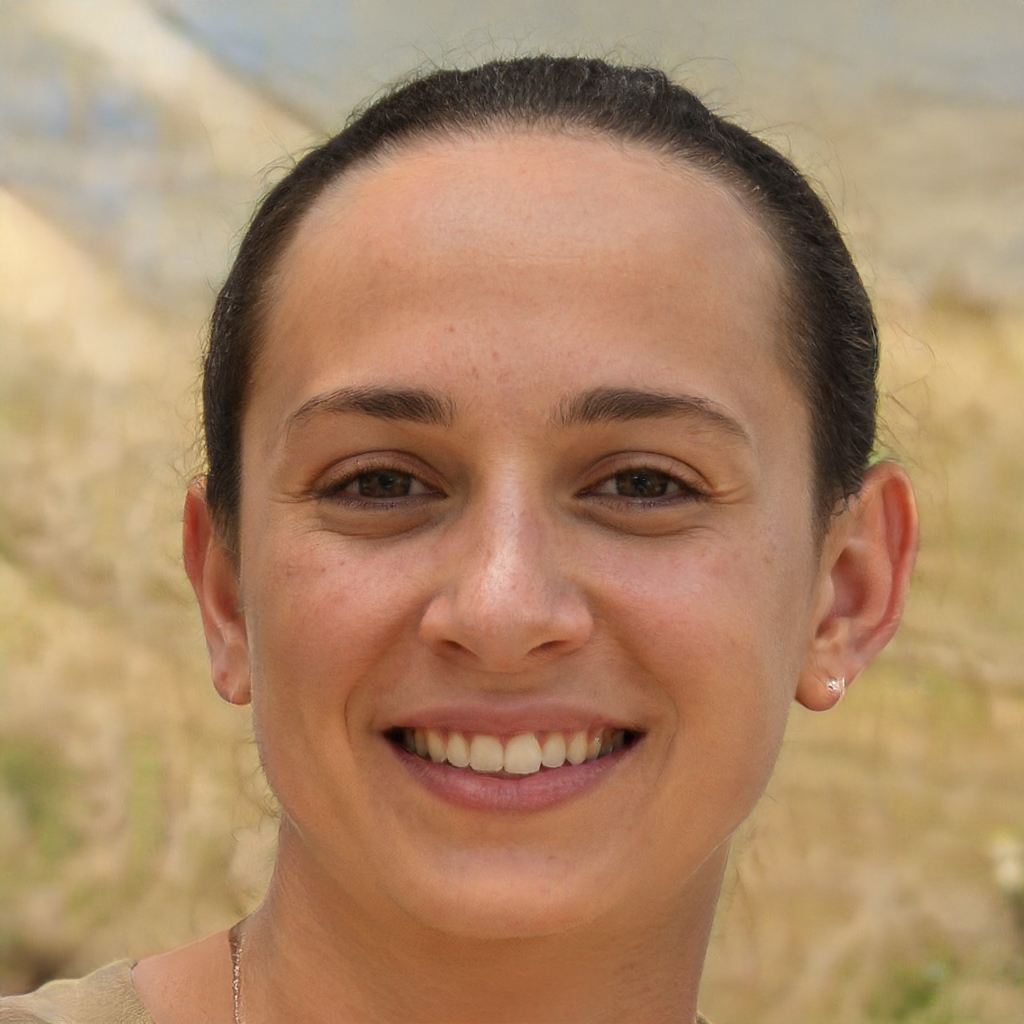
Gender: Female